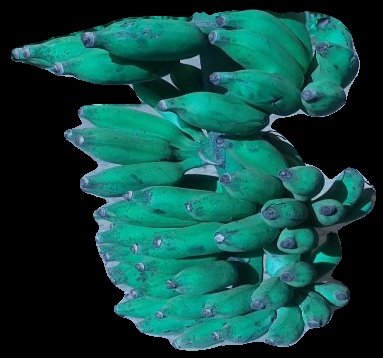
Variety: elakki-bale
Grade: grade3